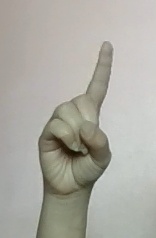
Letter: bb